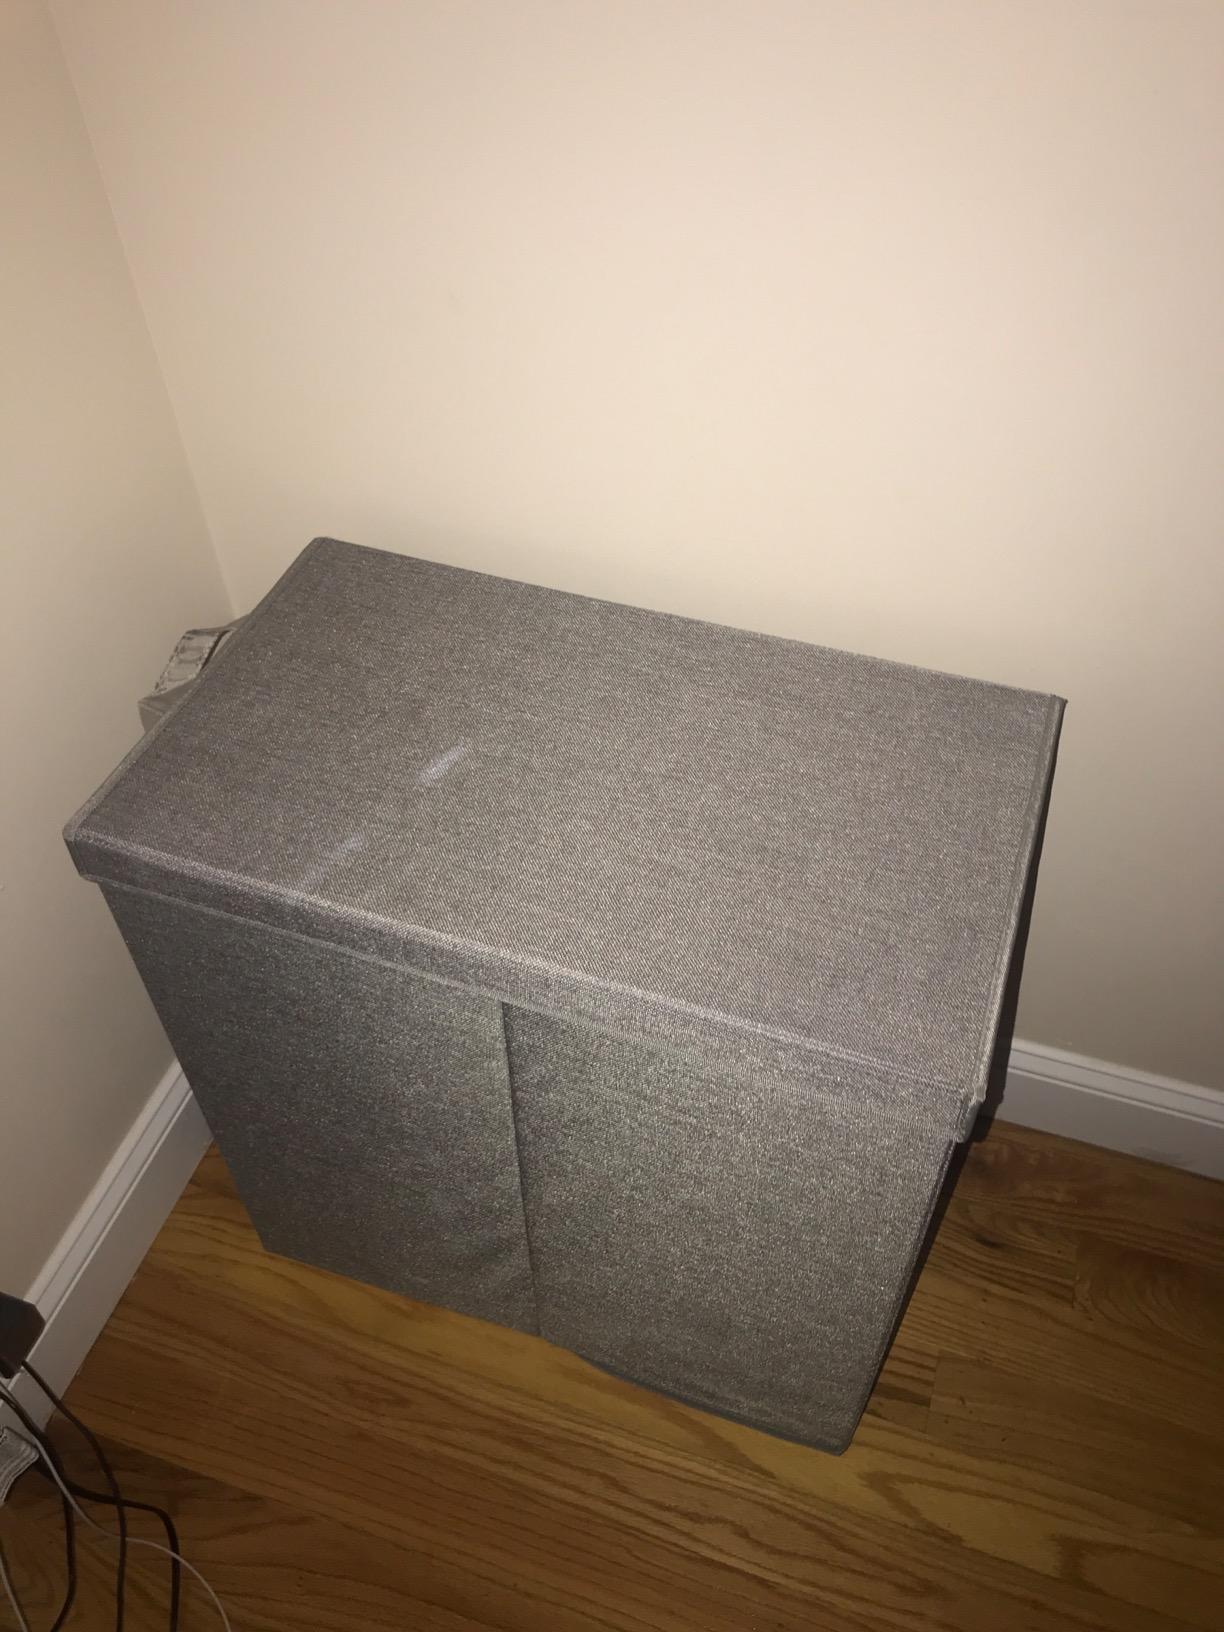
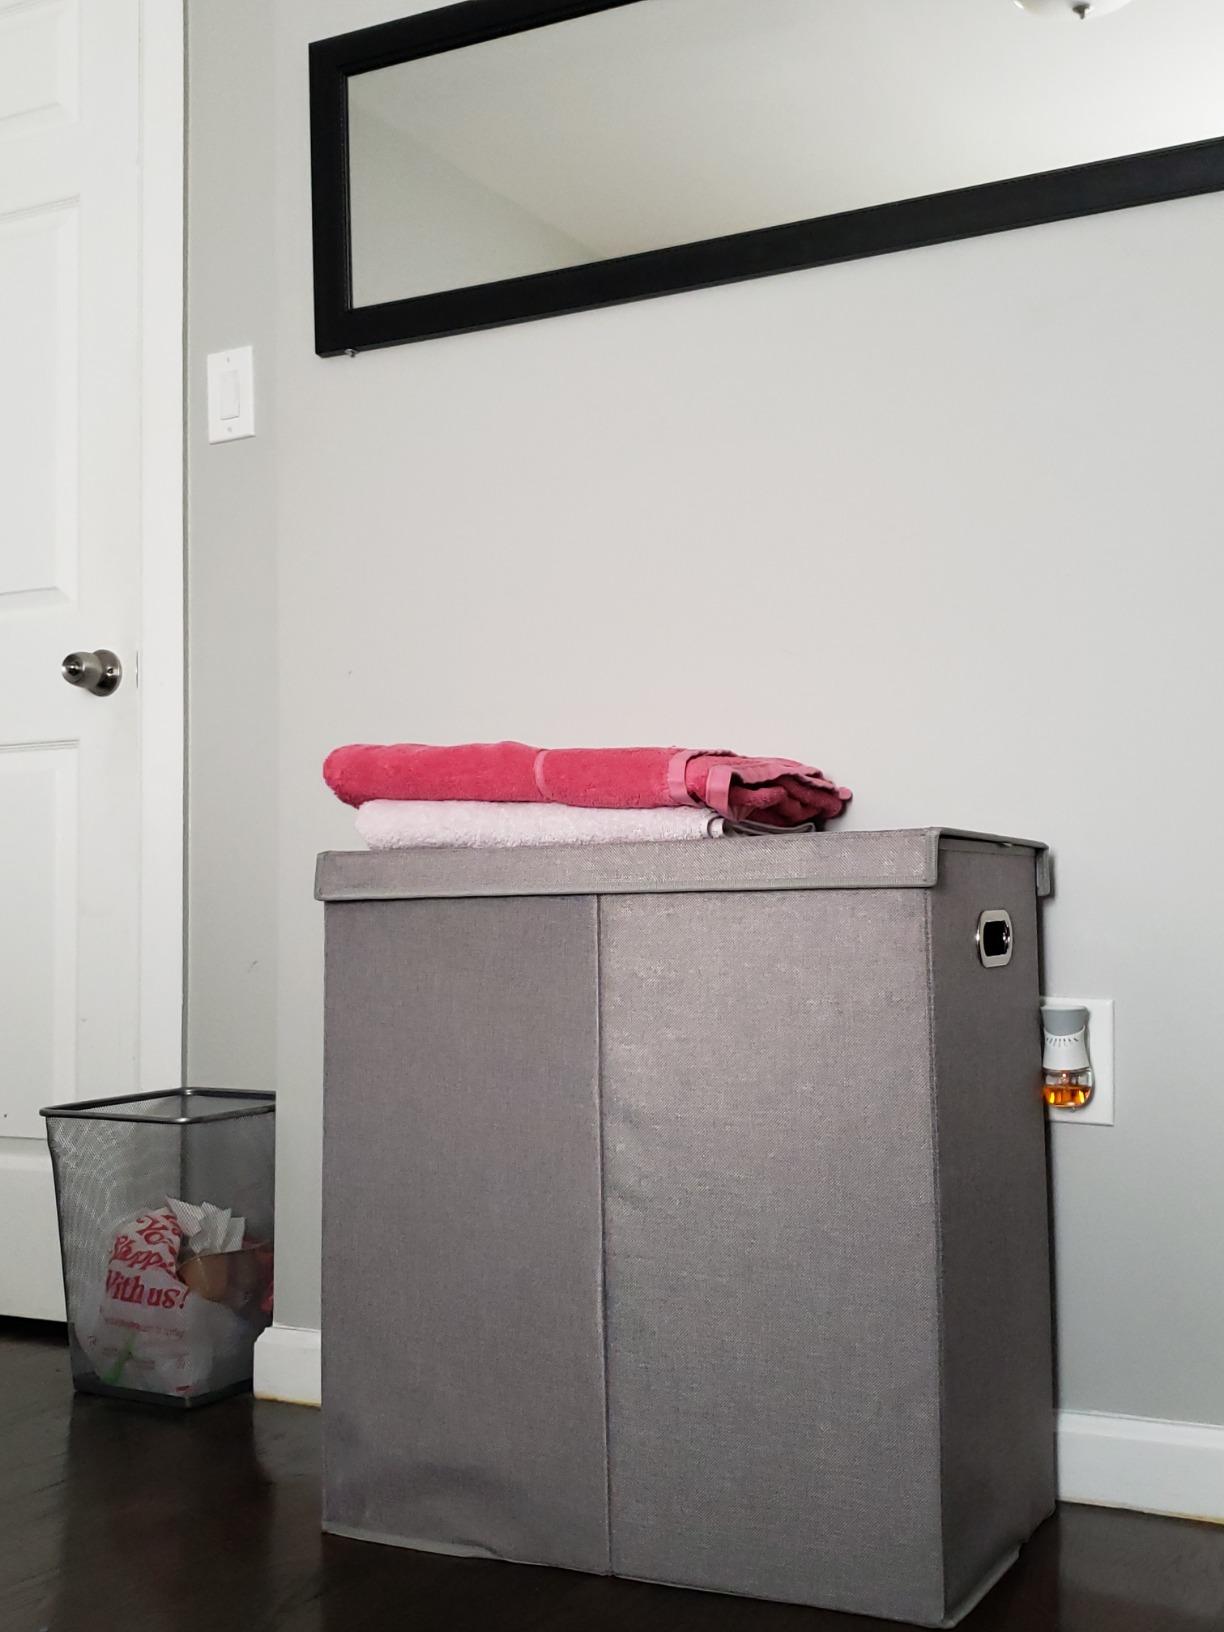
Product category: items_hamper
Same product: yes